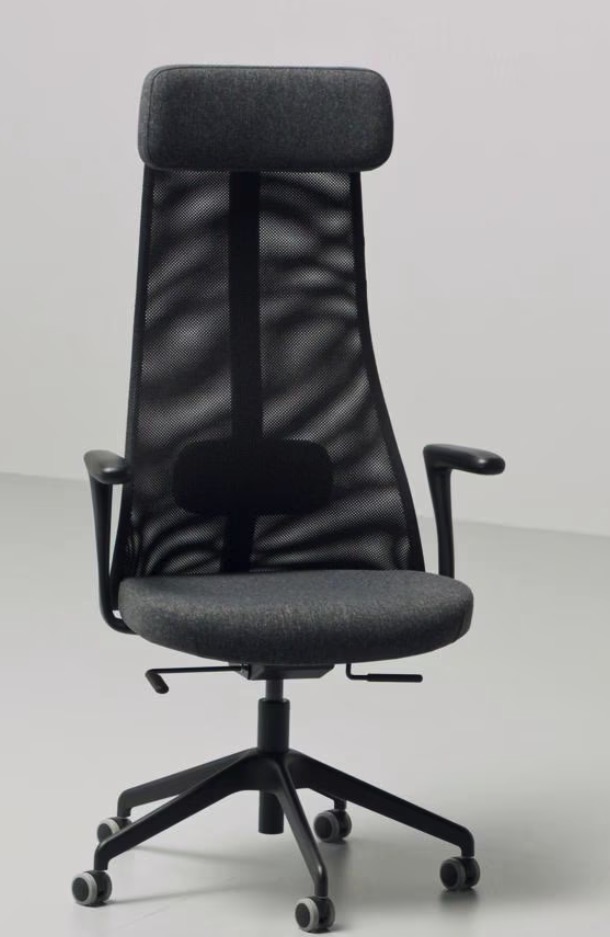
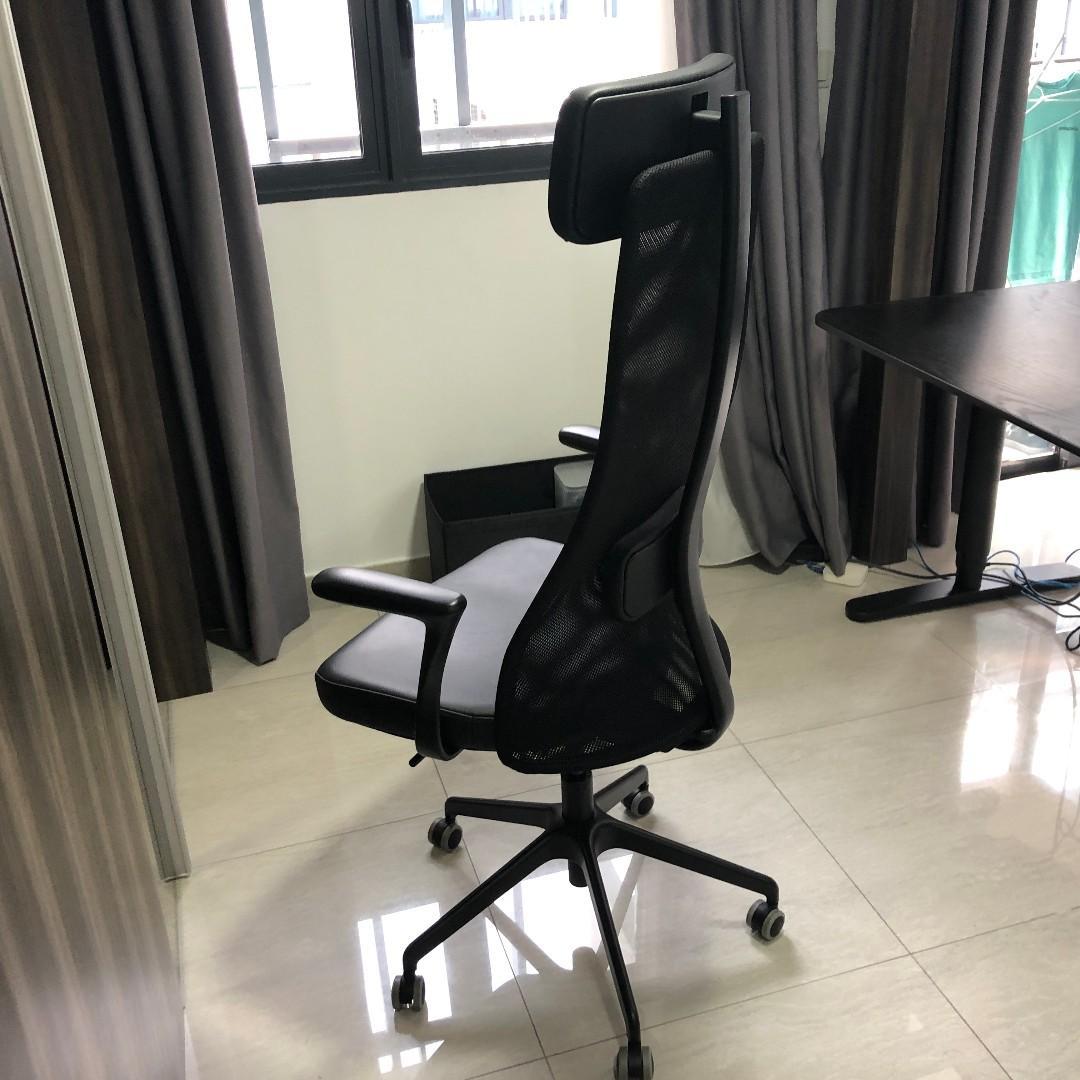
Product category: items_chair
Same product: yes